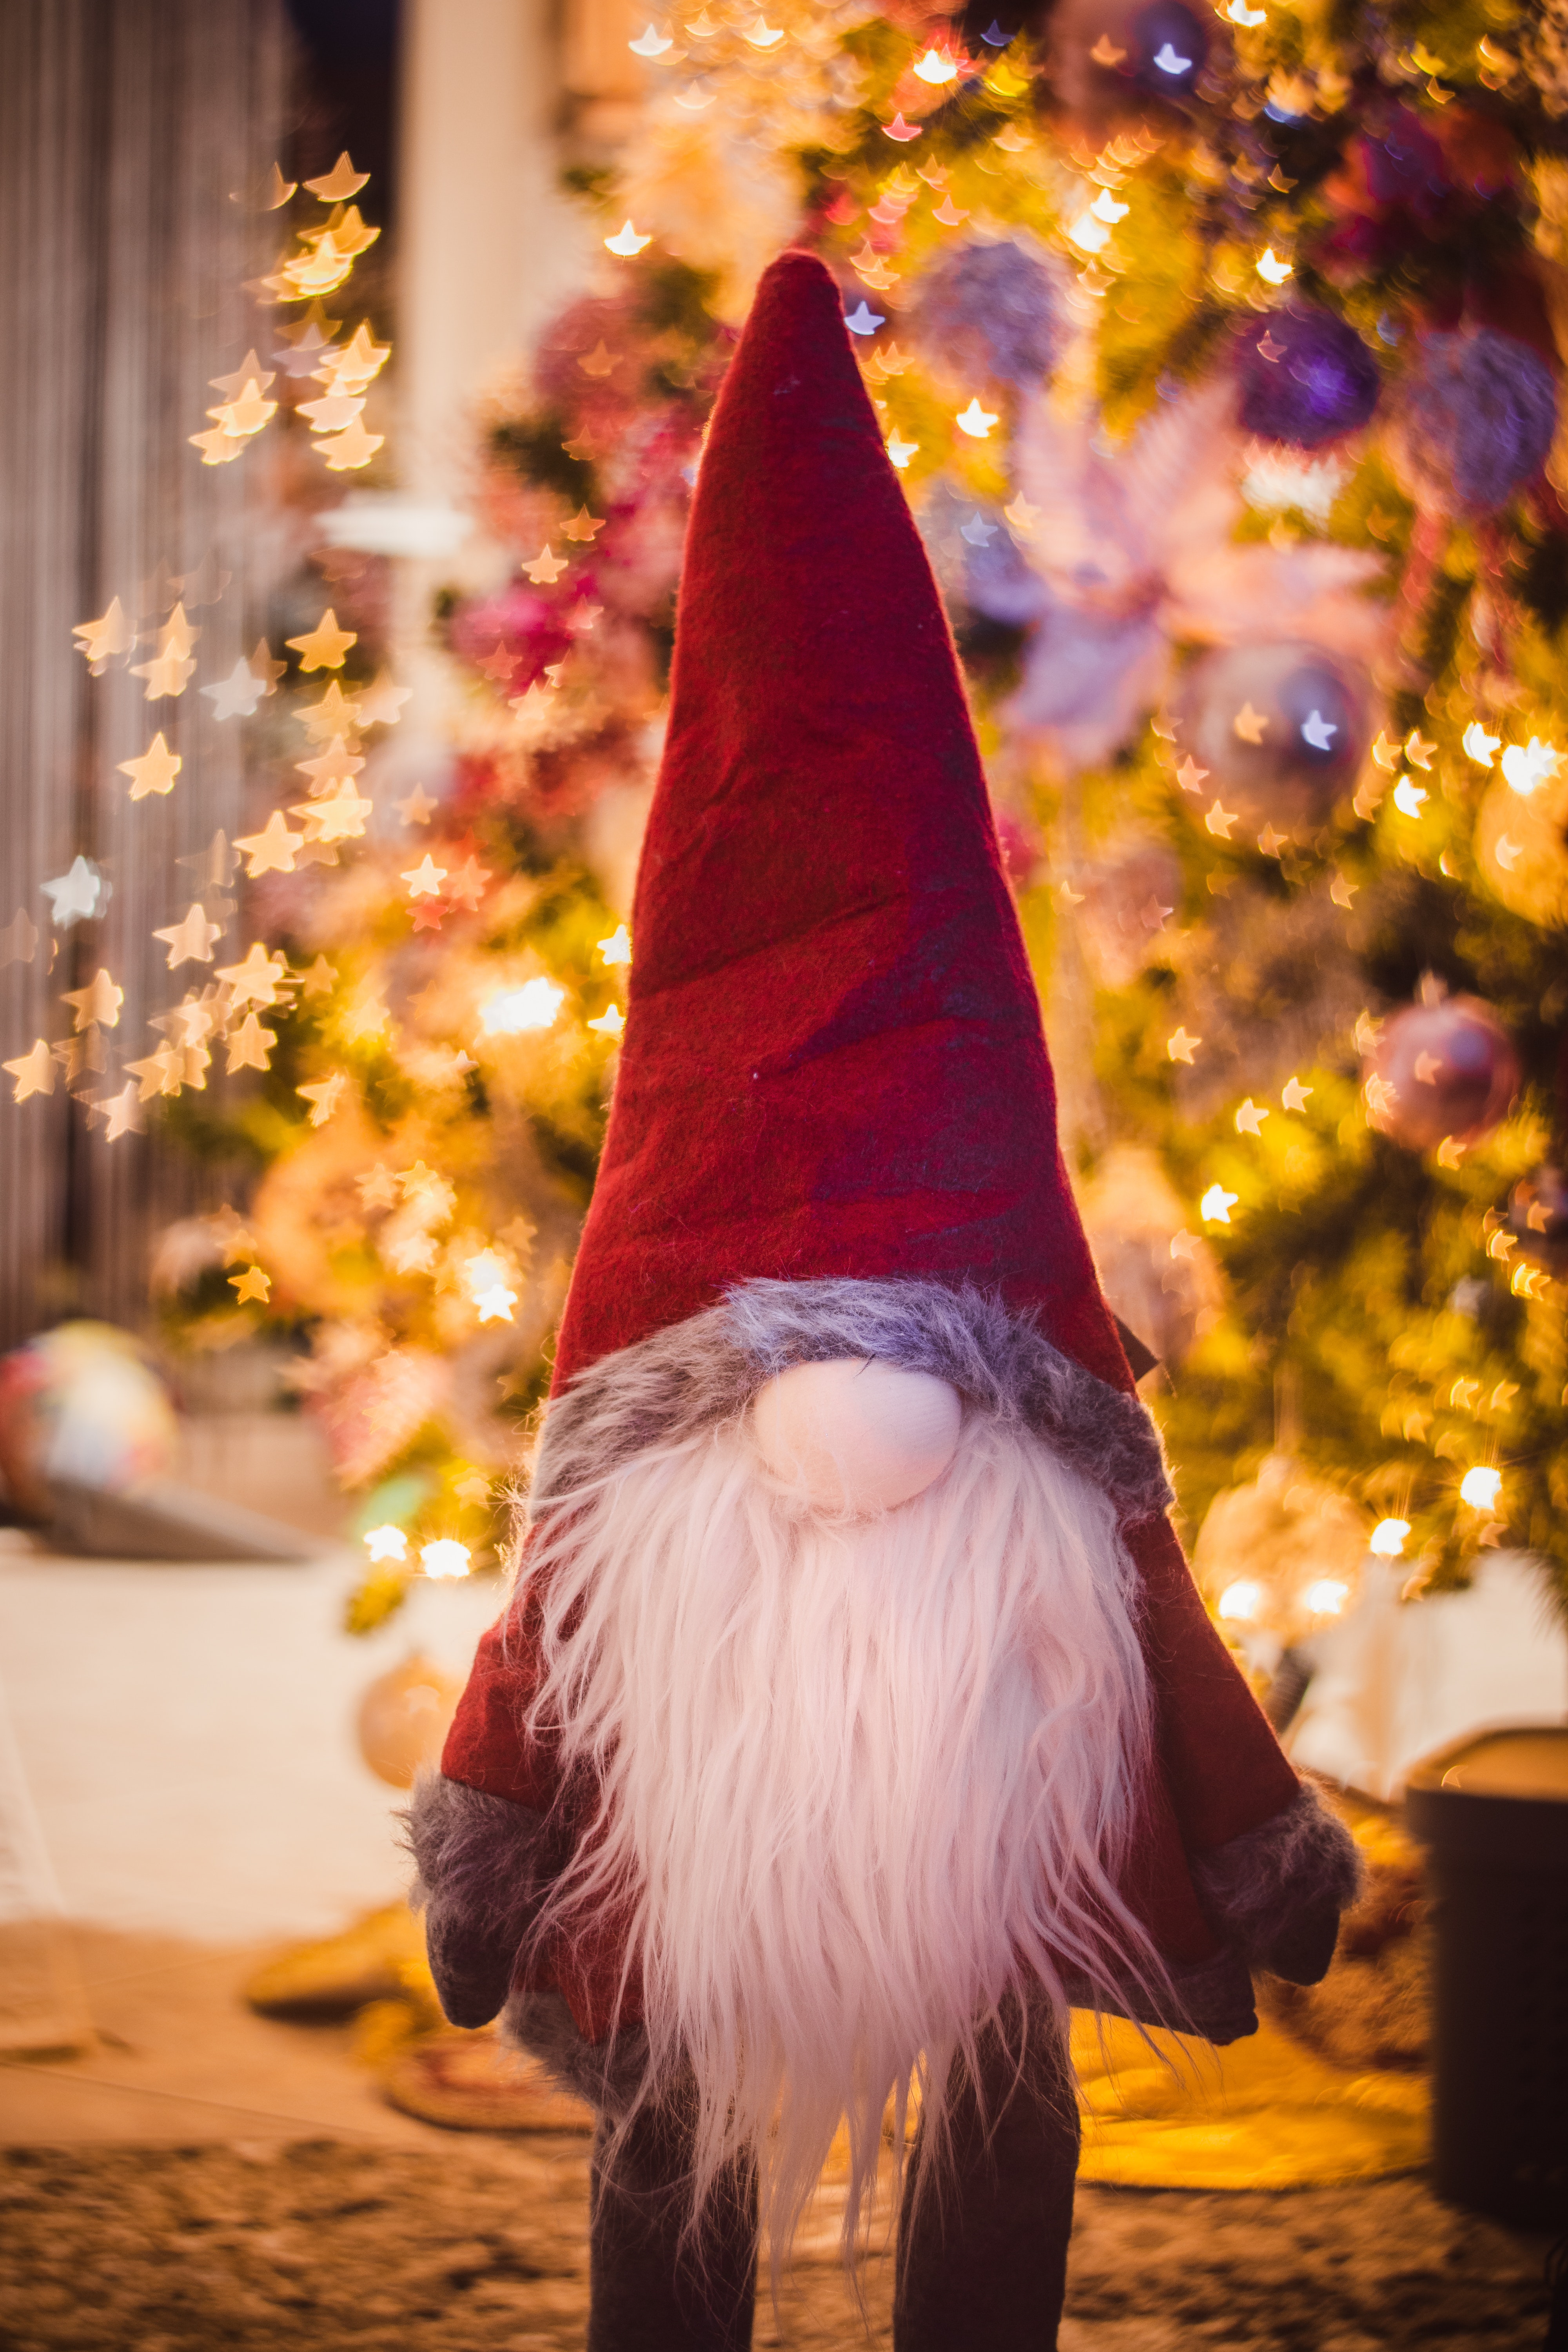
natural, christmas tree, light, branch, christmas ornament, costume hat, plant, wood, cone, christmas decoration, woody plant, party hat, Tints and shades, ornament, christmas, event, tree, evergreen, christmas eve, decoration, holiday, magenta, hat, Holiday ornament, fashion accessory, fun, conifer, tradition, carmine, winter, tail, fur, interior design, christmas lights, party supply, room, fir, costume accessory, lighting accessory, pine family, pine, still life photography